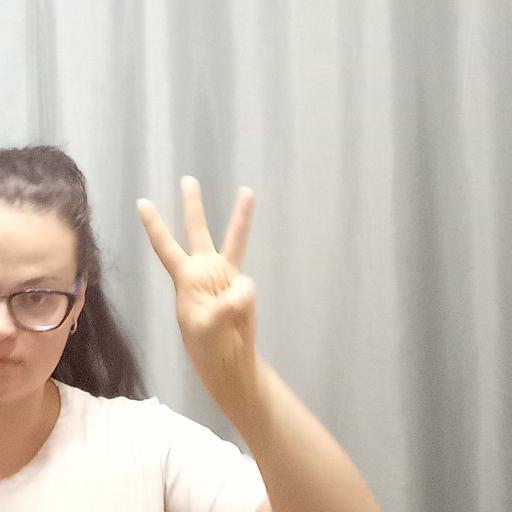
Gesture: three